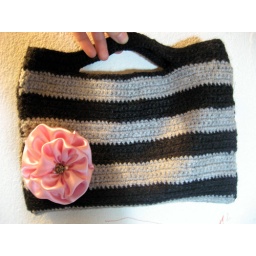
Crochet bag with stripes, accompanied with a flower brooch, both handmade and available in my store.